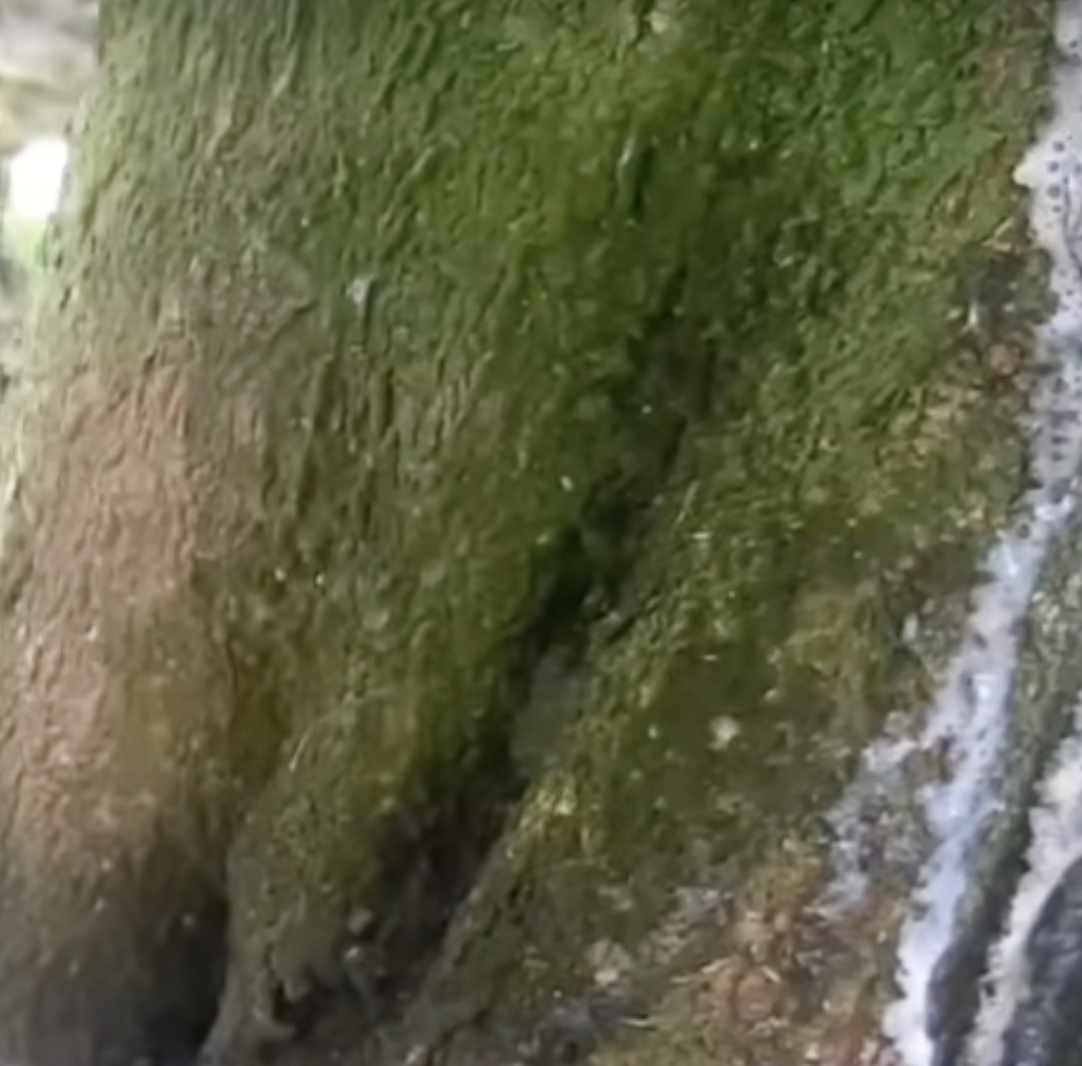
Label: stem_cracking_ gummosis